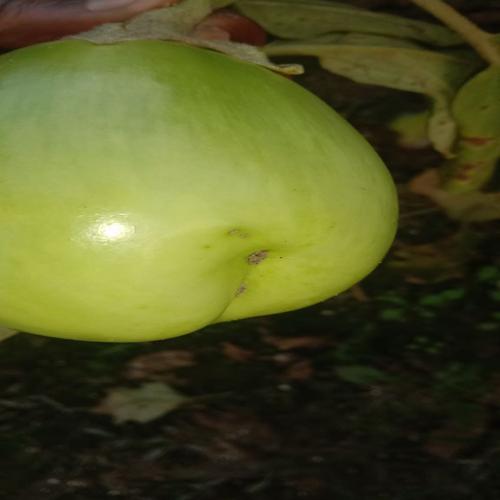
Label: Healty Brinjal